Zine

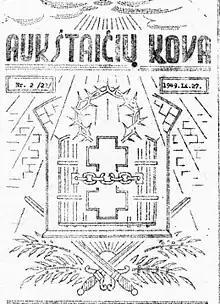
"Aukštaičių kova" ("The Fight of Aukštaitians") - a zine published by the Lithuanian partisans, 1949

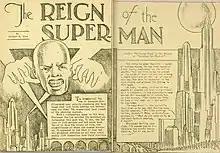
"The Reign of the Superman", a short story from the 1933 zine "Science Fiction: The Advance Guard of Future Civilization", which led to the creation of the comic book hero Superman.

During and after the Great Depression, editors of pulp science fiction magazines became increasingly frustrated with letters detailing the impossibilities of their science fiction stories. Over time they began to publish these overly-scrutinizing letters, complete with their return addresses. Hugo Gernsback published the first science fiction magazine, "Amazing Stories" in 1926. In January 1927, Gernsback introduced a large letter column which printed reader's addresses, allowing them to write to each other; it was out of this mailing list that fans' own science-fiction fanzines began.